Thomas K. Oommen

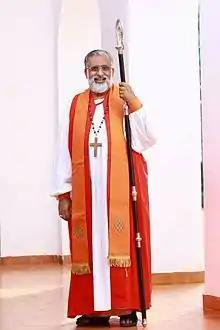

Thomas Kanjirappally Oommen (born 29 November 1953) is an Indian Anglican bishop. He was the Bishop of the Madhya Kerala Diocese and former Moderator of Church of South India.